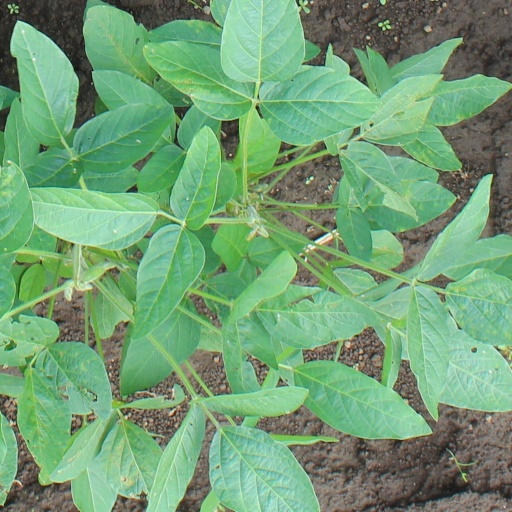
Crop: soybean